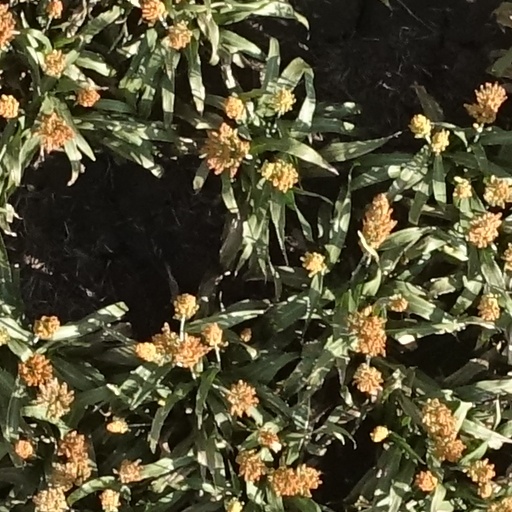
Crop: sorghum